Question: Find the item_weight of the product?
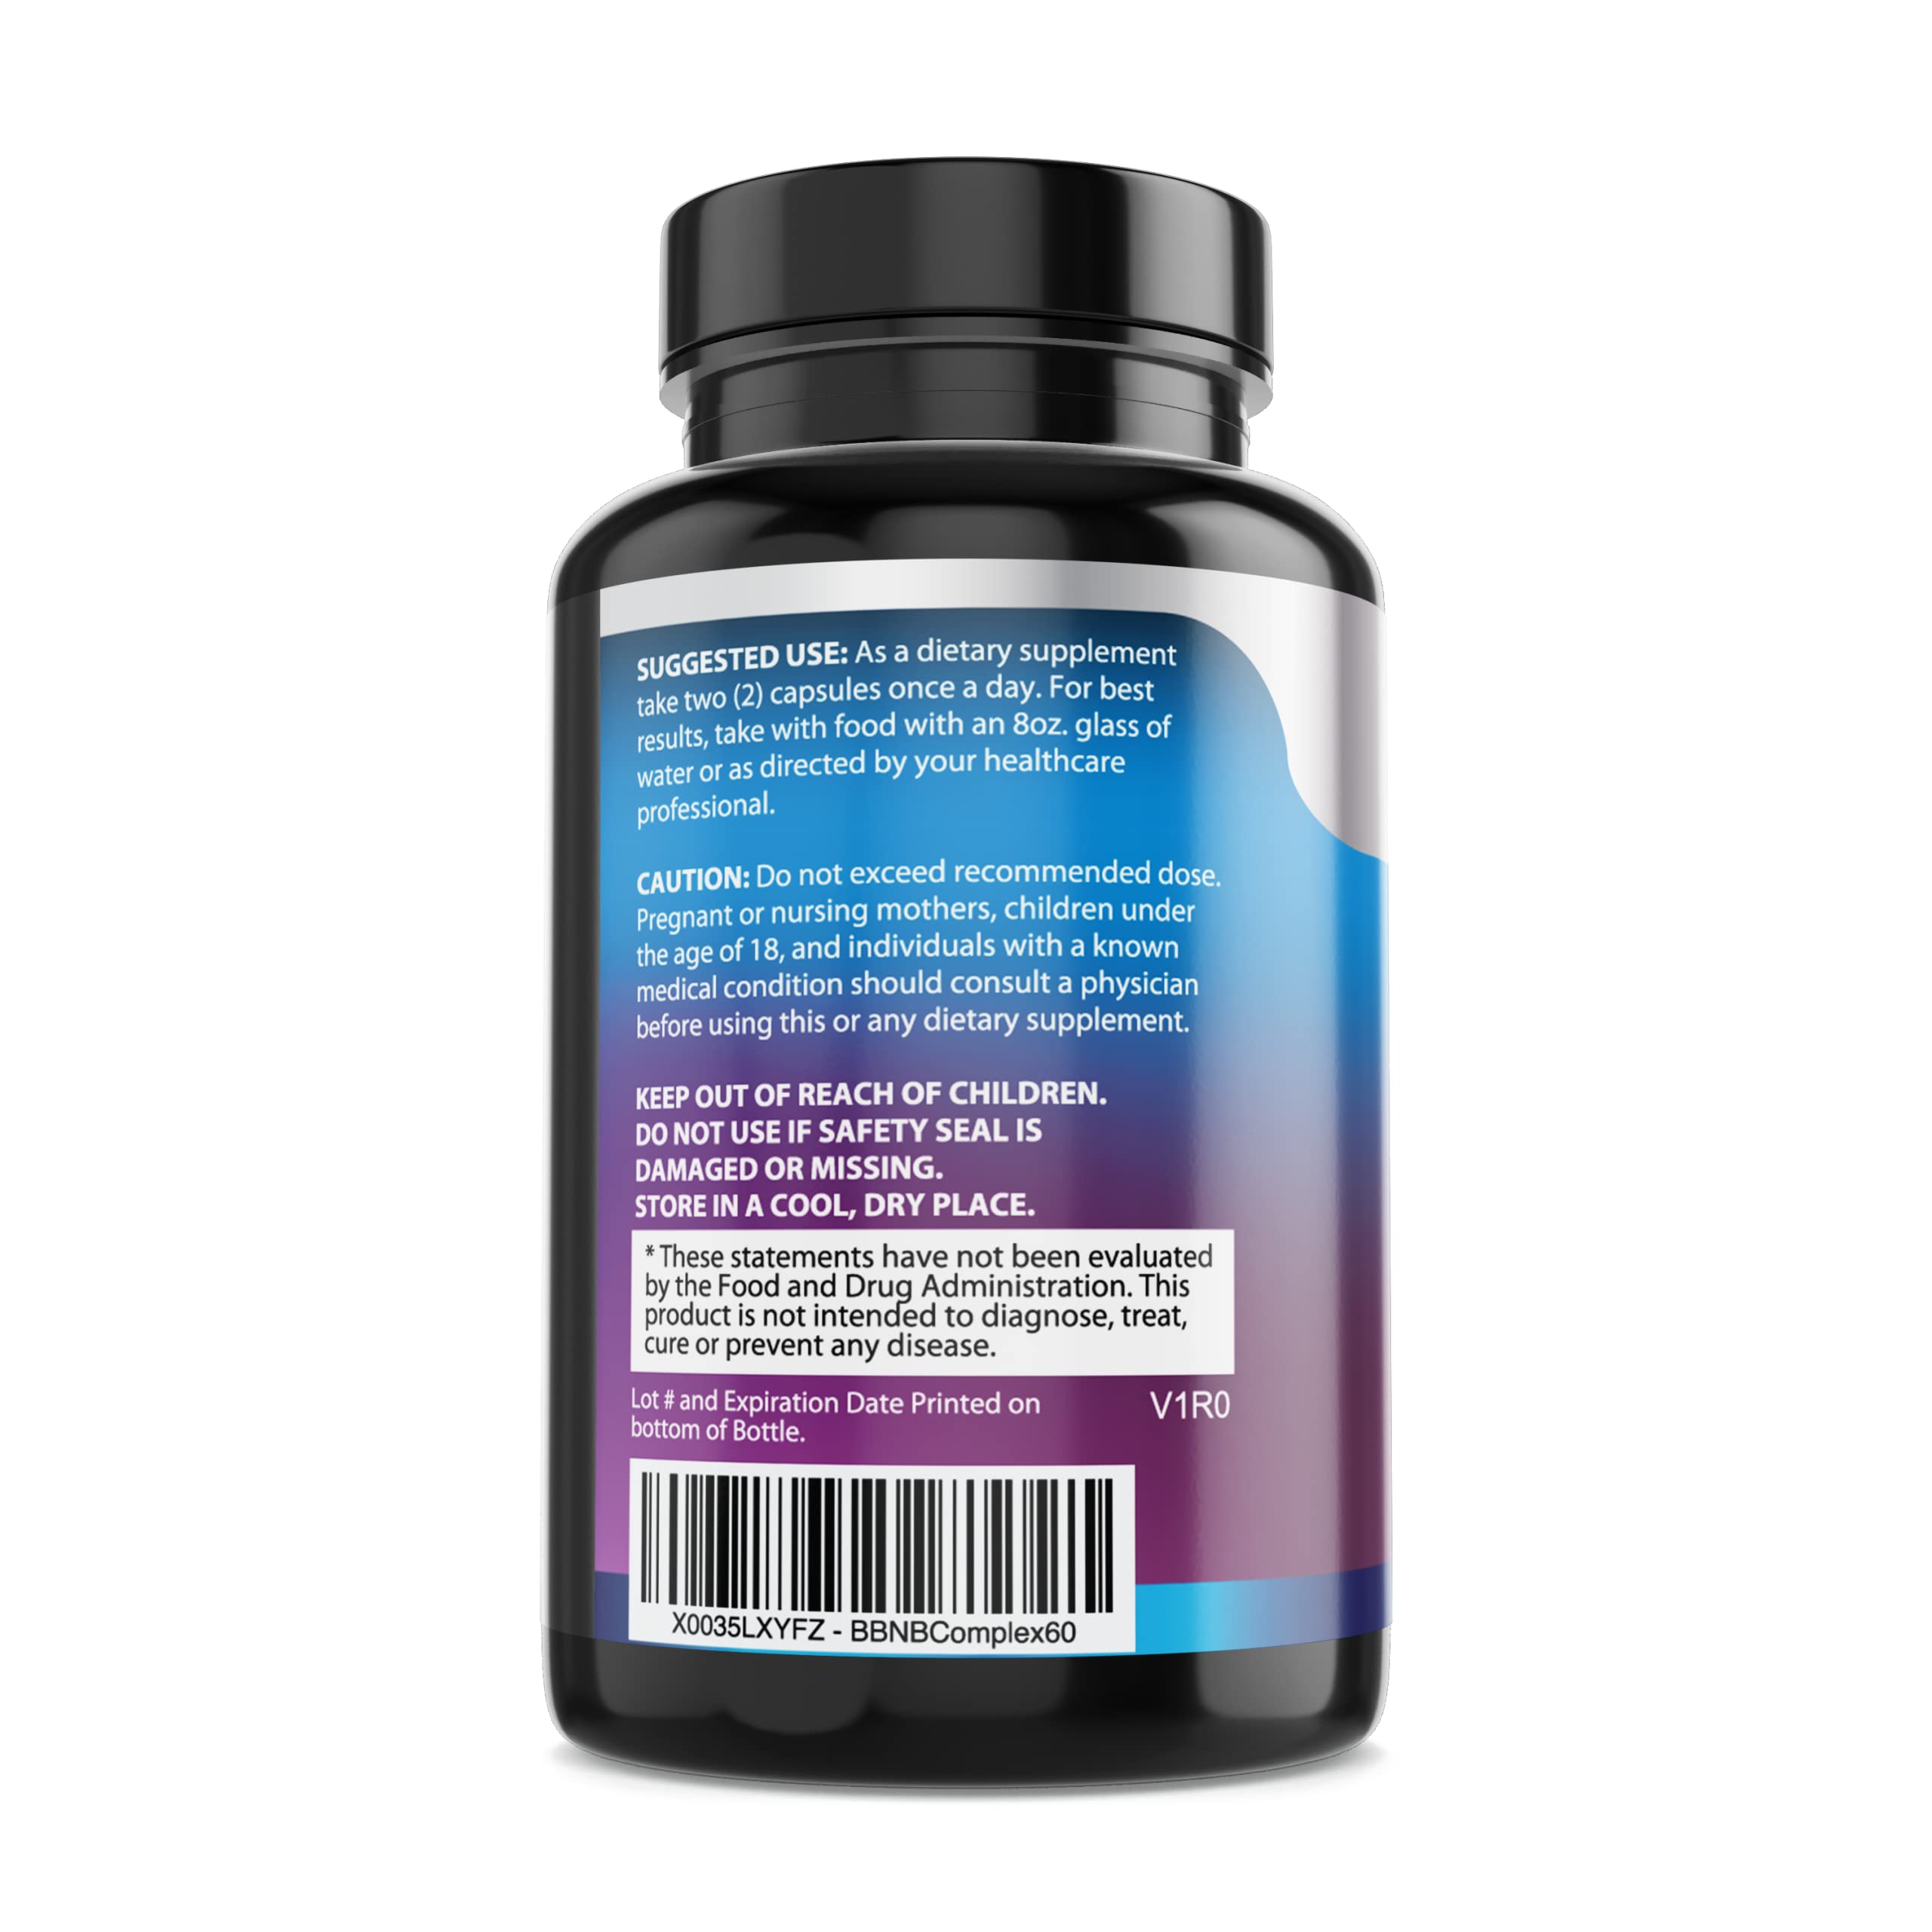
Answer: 8.0 ounce